Sergey Mikhailov (politician)

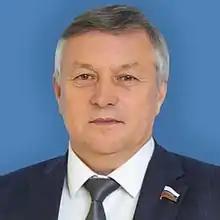

Sergey Petrovich Mikhailov (Russian: Сергей Петрович Михайлов; born 22 May 1965) is a Russian politician who is currently the senator from the Legislative Assembly of Zabaykalsky Krai since 18 October 2018.